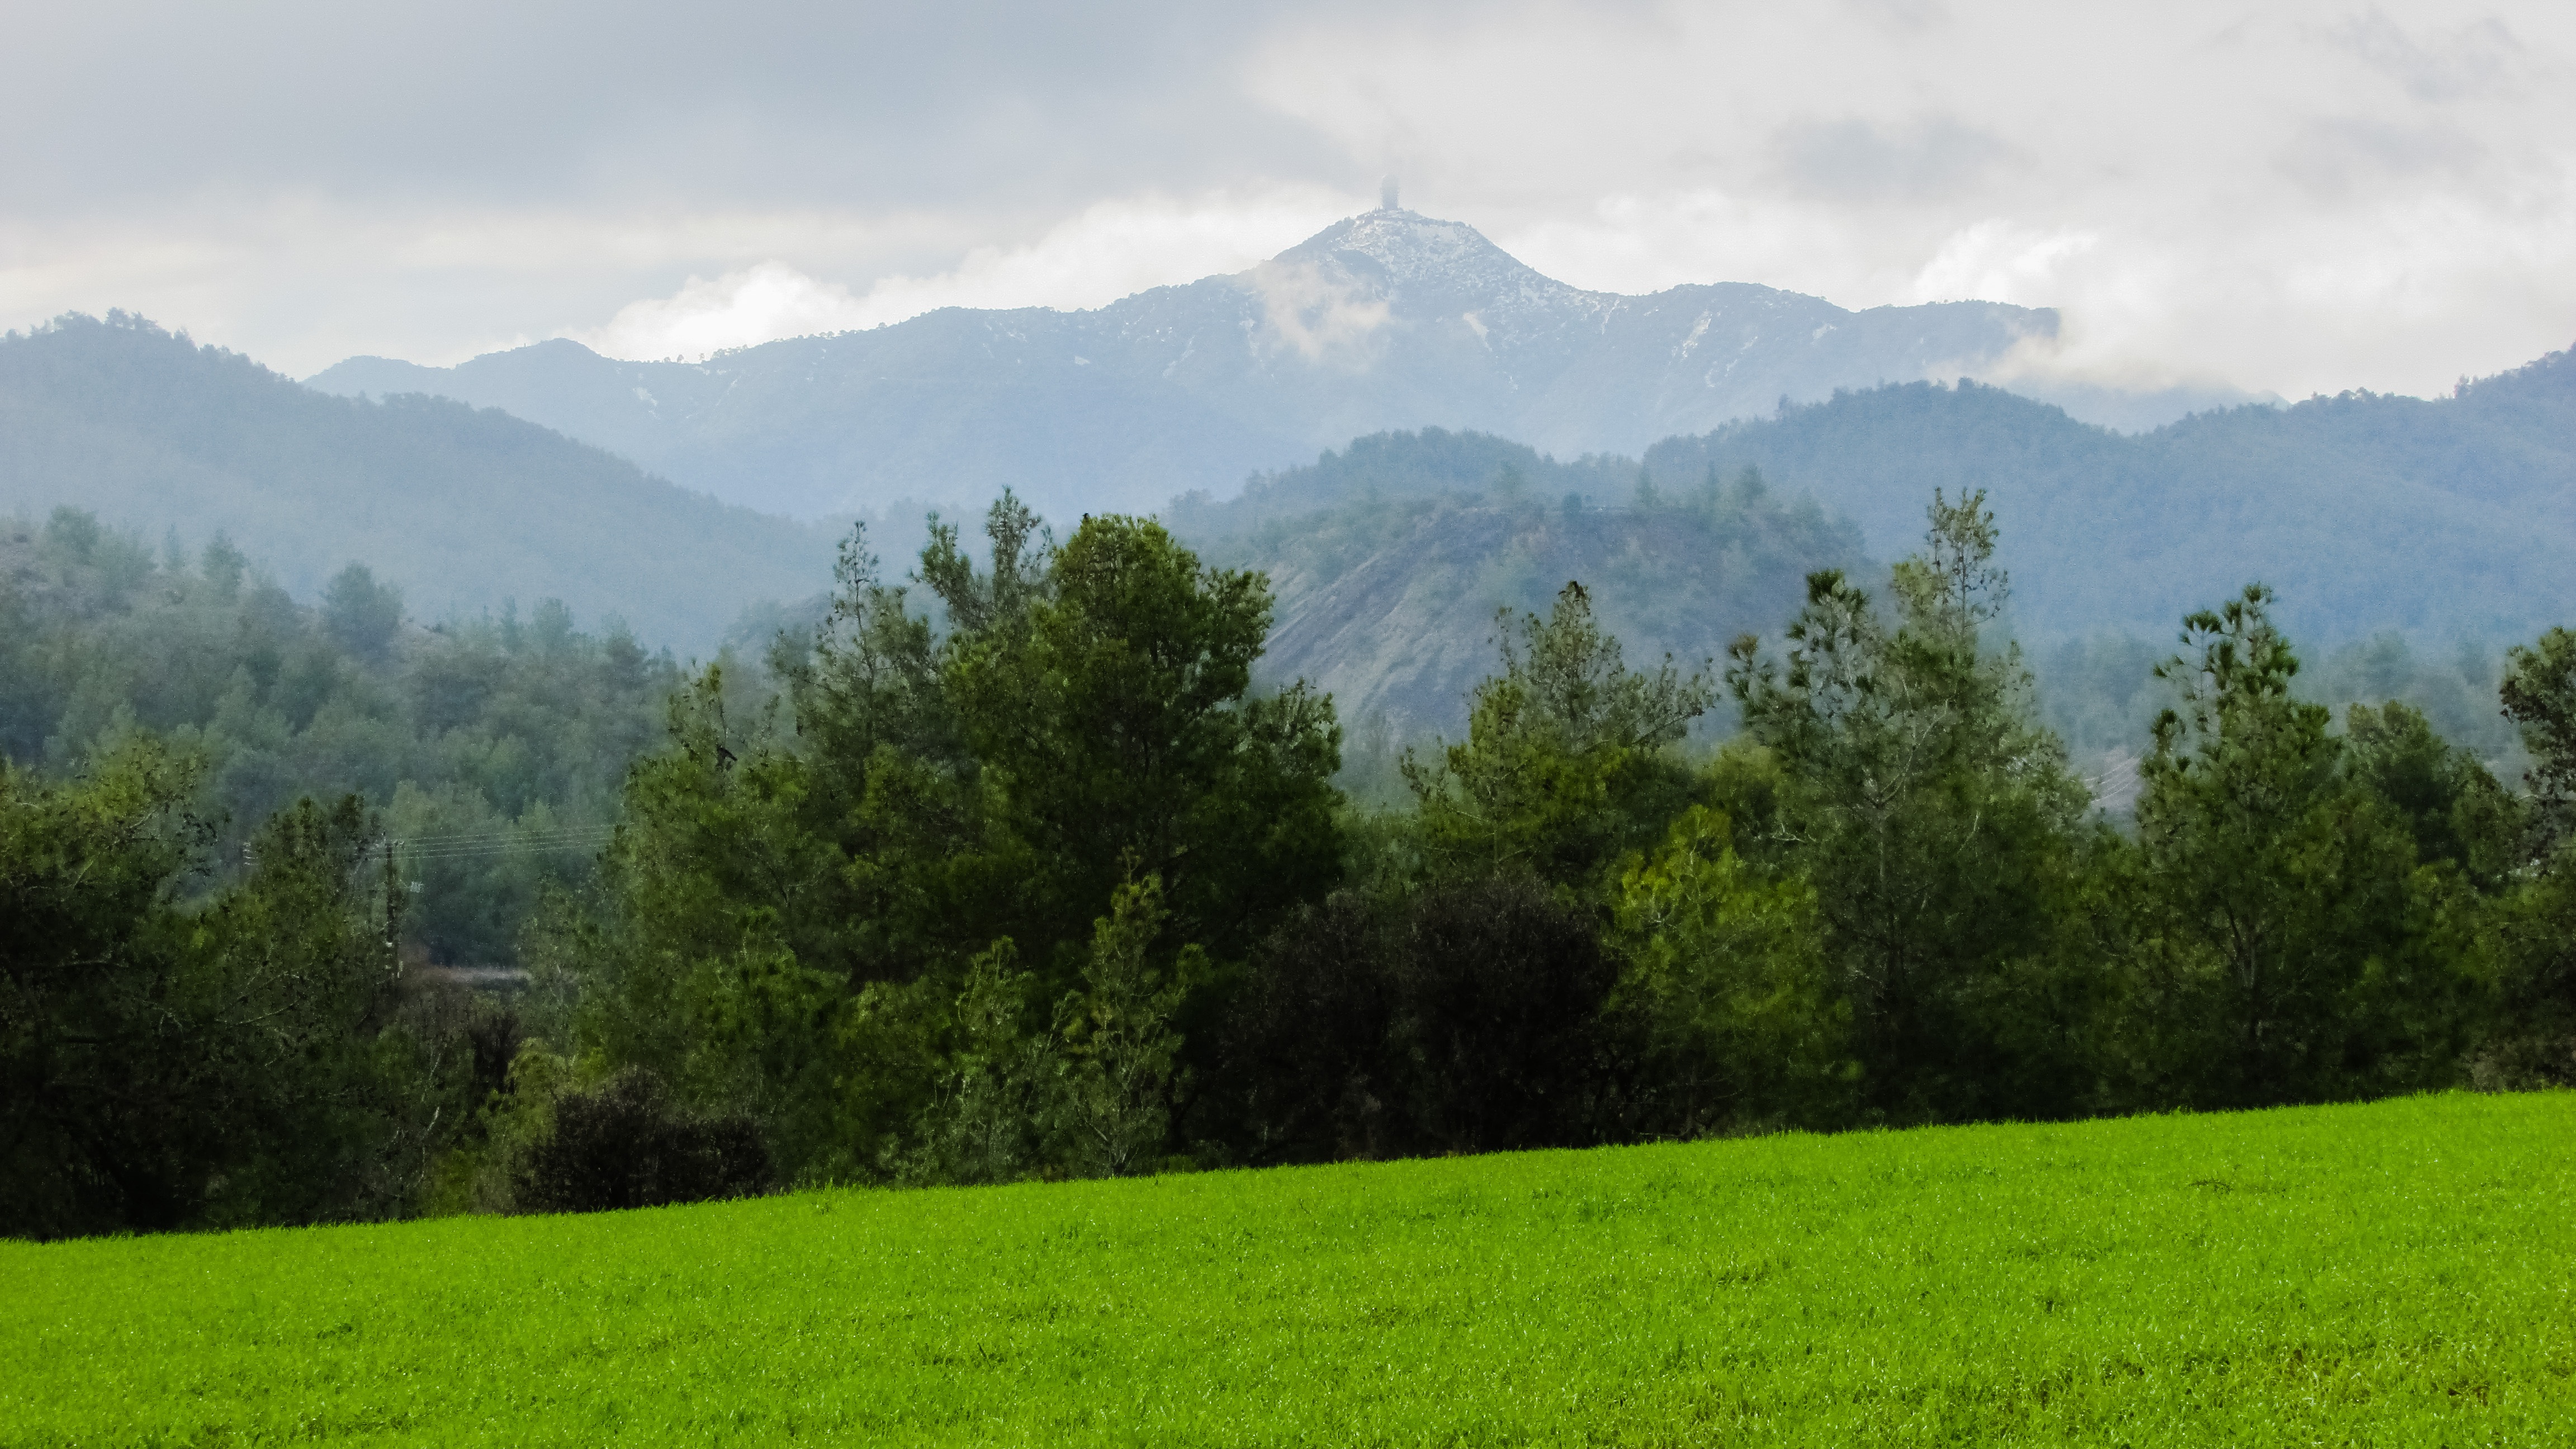
landscape, tree, nature, forest, grass, wilderness, mountain, winter, cloud, plant, field, meadow, prairie, morning, hill, flower, valley, mountain range, green, pasture, scenery, ridge, plain, mountain landscape, trees, alps, grassland, plateau, habitat, ecosystem, cyprus, rural area, natural environment, geographical feature, atmospheric phenomenon, mountainous landforms, troodhos